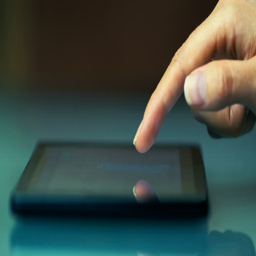
close - up of a young girl writes a letter with hand by email on the tablet